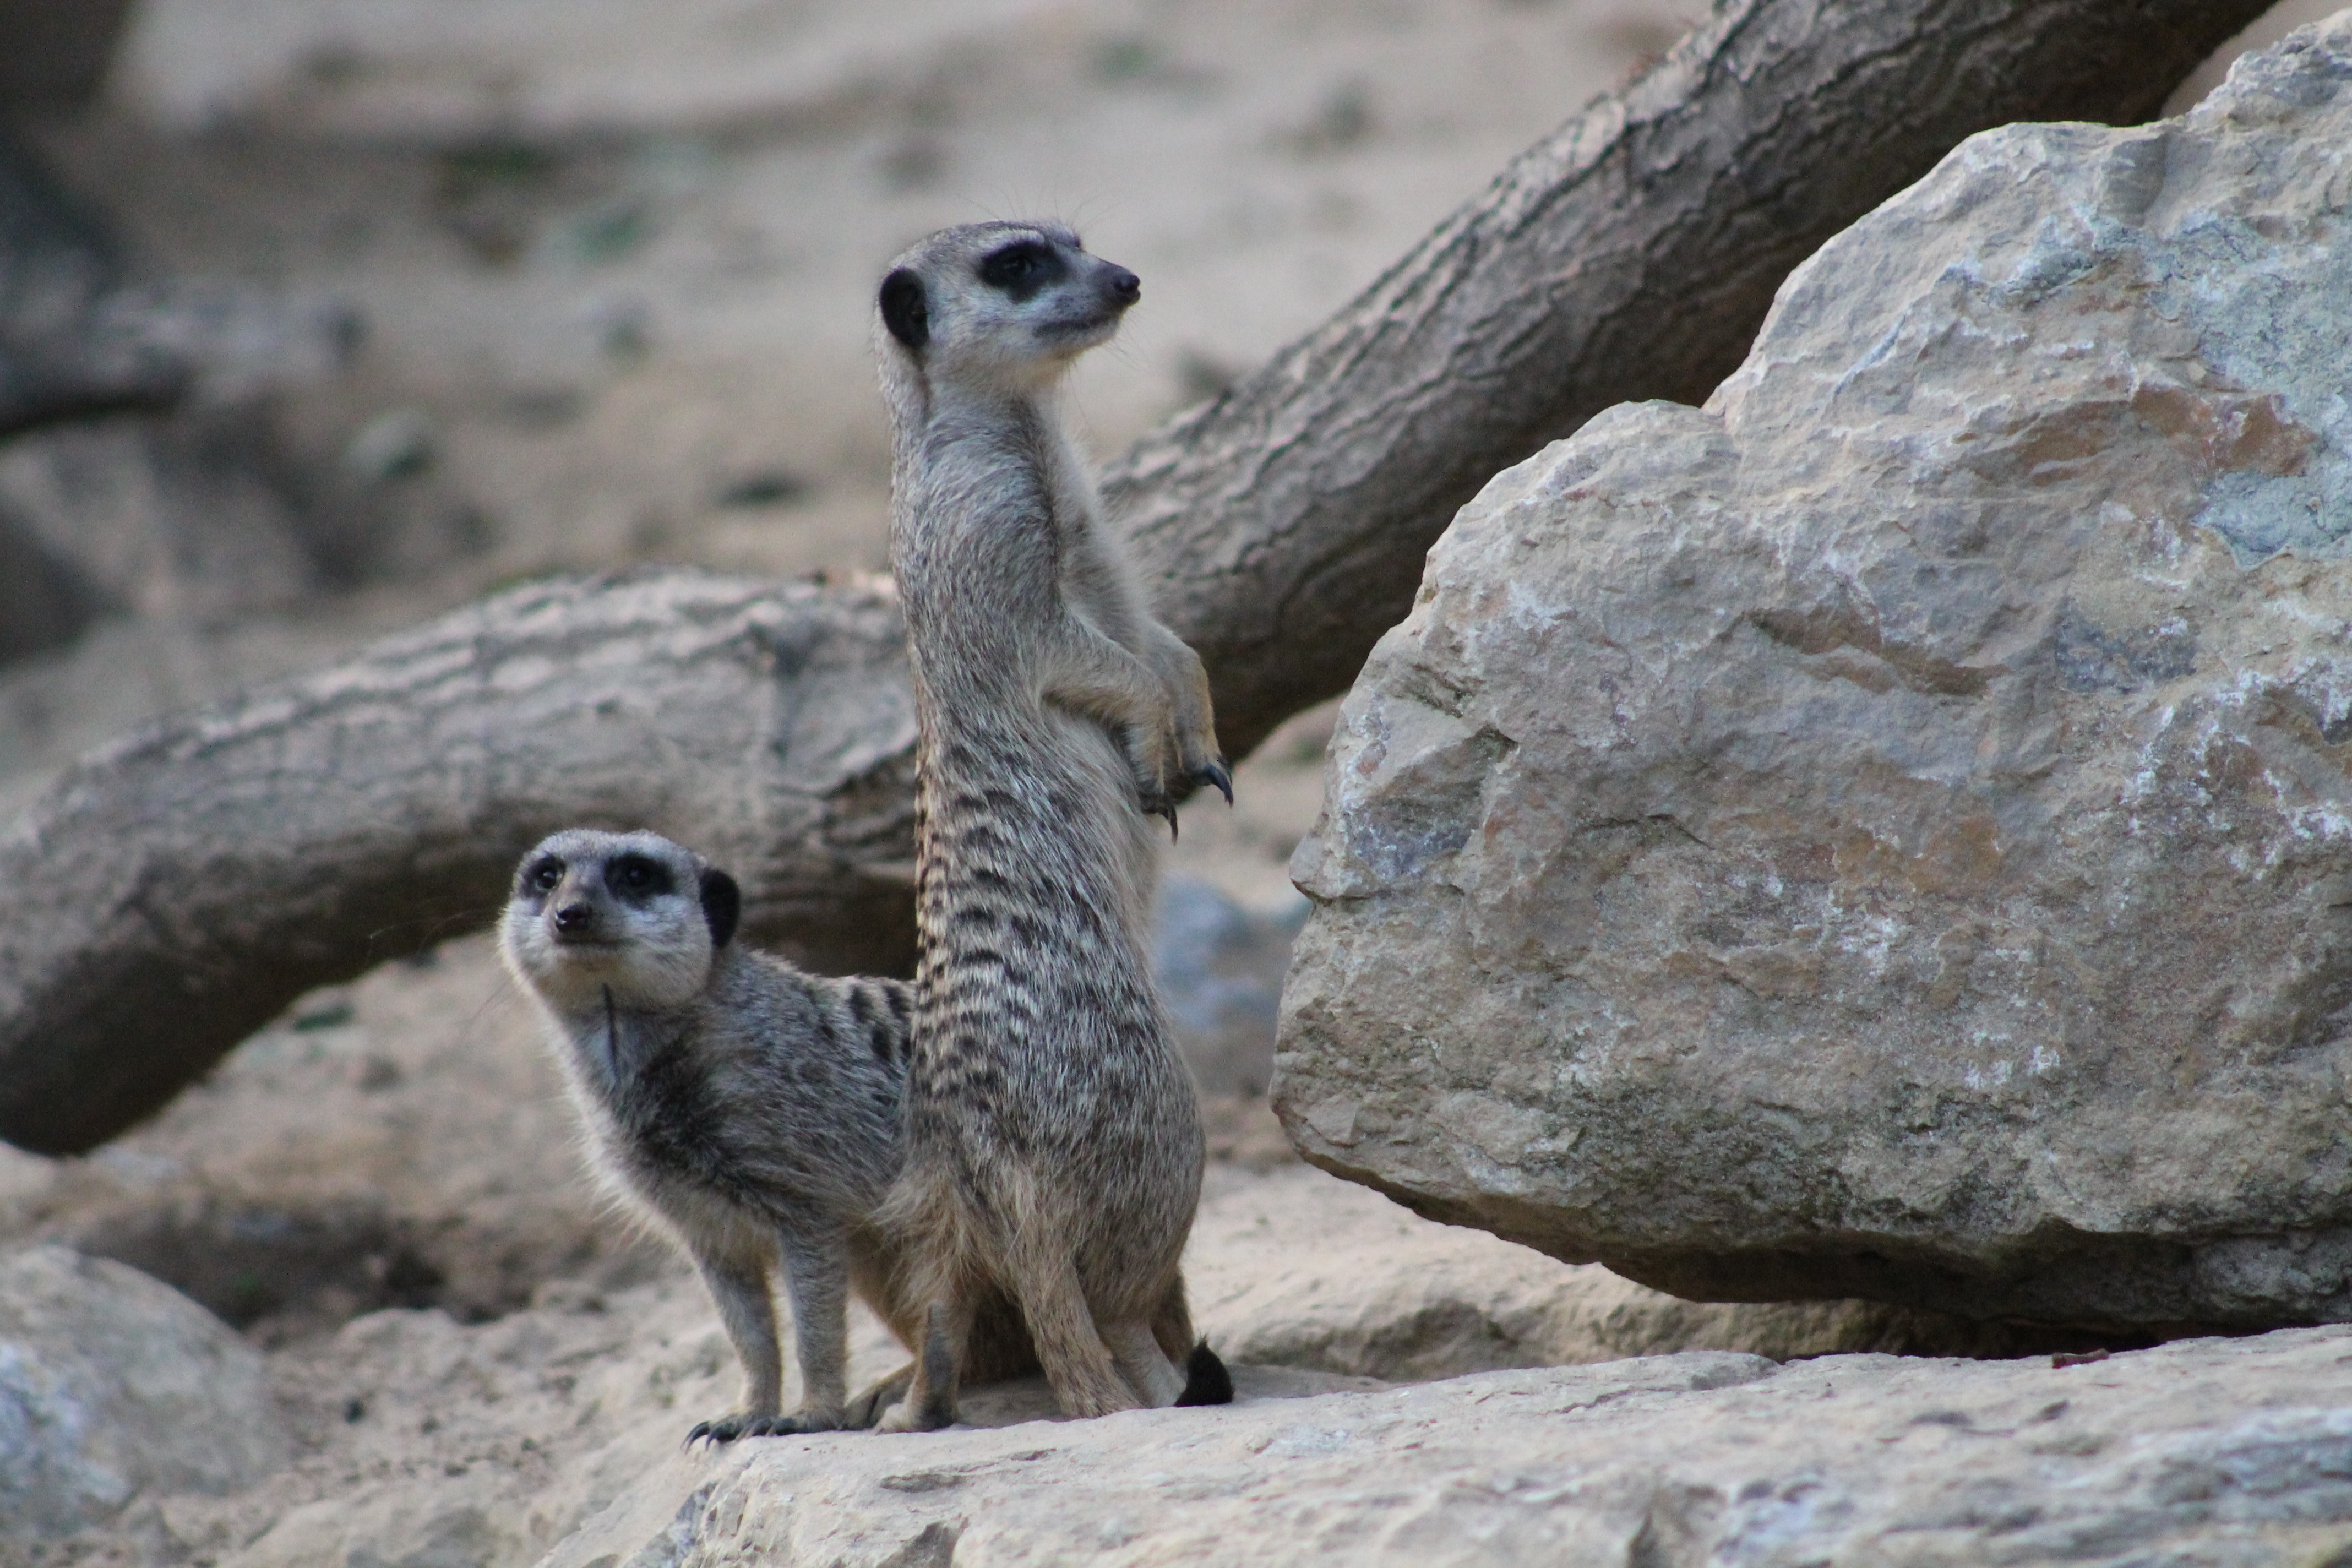
nature, animal, cute, wildlife, zoo, mammal, fauna, vertebrate, funny, guard, meerkat, curious, mongoose